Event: Nepal Earthquake
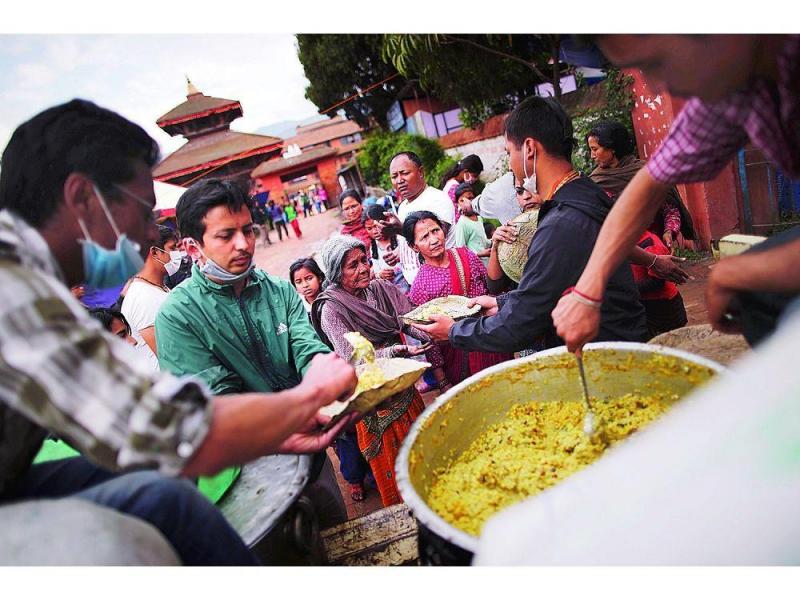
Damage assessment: no_damage